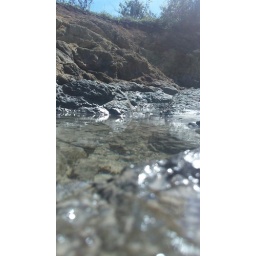
This is what the ocean sees as it laps the rocks of the beach in Guanacaste - Ken.